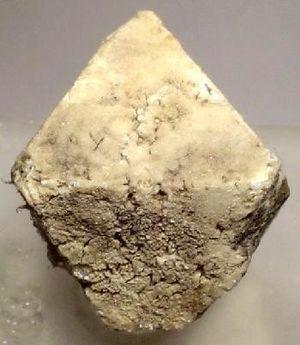
L'antimoine est l'élément chimique de numéro atomique 51, de symbole Sb. C'est un membre du groupe des pnictogènes. De propriétés intermédiaires entre celles des métaux et des non-métaux, l'antimoine est, avec l'arsenic, un métalloïde du cinquième groupe principal du tableau périodique. Il s'agit d'un élément faiblement électropositif. L'électronégativité selon Pauling est de l'ordre de 1,9, alors que celle de As avoisine 2.